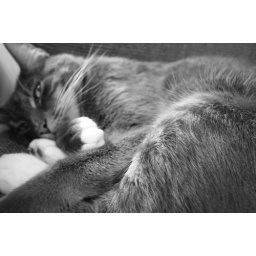
cat nap in black and white